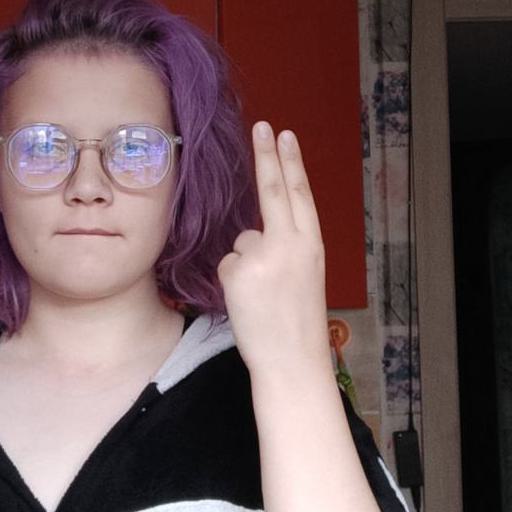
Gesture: two_up_inverted